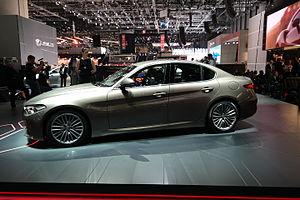
Salon international de l'automobile de Genève 2016